Château du duc d'Épernon

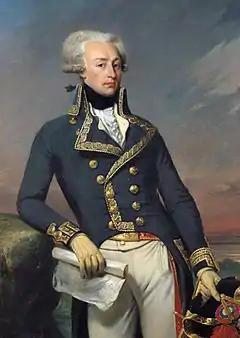
Gilbert du Motier Marquis de Lafayette.

In 1795, Marie Adrienne Francoise de Noailles, Mademoiselle of Ayen, Marquise de La Fayette, daughter of the Duke of Ayen, had authority to live for part of the time at the château of Fontenay, before leaving for Olmütz, where her husband Gilbert du Motier, Marquis de Lafayette, was imprisoned.